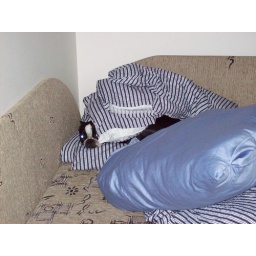
Yoda hiding in the pillow on the office chaise at home